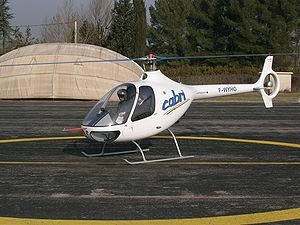
Le Cabri G2 est un hélicoptère léger biplace de la firme Guimbal, construit principalement en matériaux composites et utilisant un moteur à pistons de 145 ch. Sa conception fait appel aux toutes dernières évolutions en matière de technologies aéronautiques appliquées à l’hélicoptère et en matière de sécurité. Le Cabri G2 devant être un hélicoptère certifié, il a été conçu dans le but de répondre aux exigences de la norme CS-27.
La mécanique du vol de l'hélicoptère est la science qui vise à établir la théorie du vol des aéronefs à voilure tournante. Elle traite plus particulièrement du fonctionnement du ou des rotor, puisque ce sont eux qui caractérisent ce type d'aéronef.
Hélicoptères Guimbal est une PME française fondée en 2000 par Bruno Guimbal. Basée sur l'aérodrome d'Aix - Les Milles, elle développe et commercialise l'hélicoptère Cabri G2.